Battalia (formation)

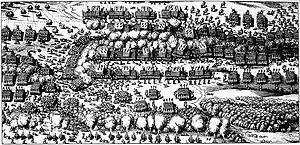
Contemporary etching of troop disposition at the beginning of the Battle of Breitenfeld (1631), painting in the Musée historique de Strasbourg.

From the late 16th century into the 18th century battalia, was a description used both for the positioning of units in an army (or navy) on a battle field and the formation in which individual units deployed for battle (battle array or battle order). Sometimes it was used to describe the main body of an army deploy for battle but excluding the wings and other units such as those deployed in front of the main line in skirmishing formation etc. Battalia differs from battalion which is generally the smallest military unit capable of independent operations and would have formed up in its battalia when going into battle.